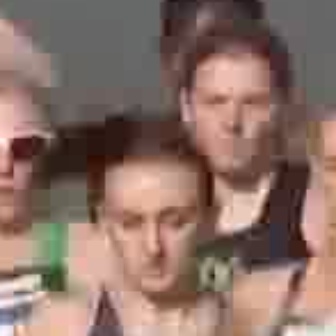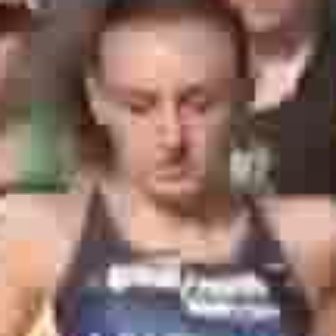
  Please identify the target specified by the bounding box [102,192,200,290] in the first image and locate it in the second image. Return the coordinates in [x_min,y_min,x_max,y_max] format.
Answer: [95,63,228,196]